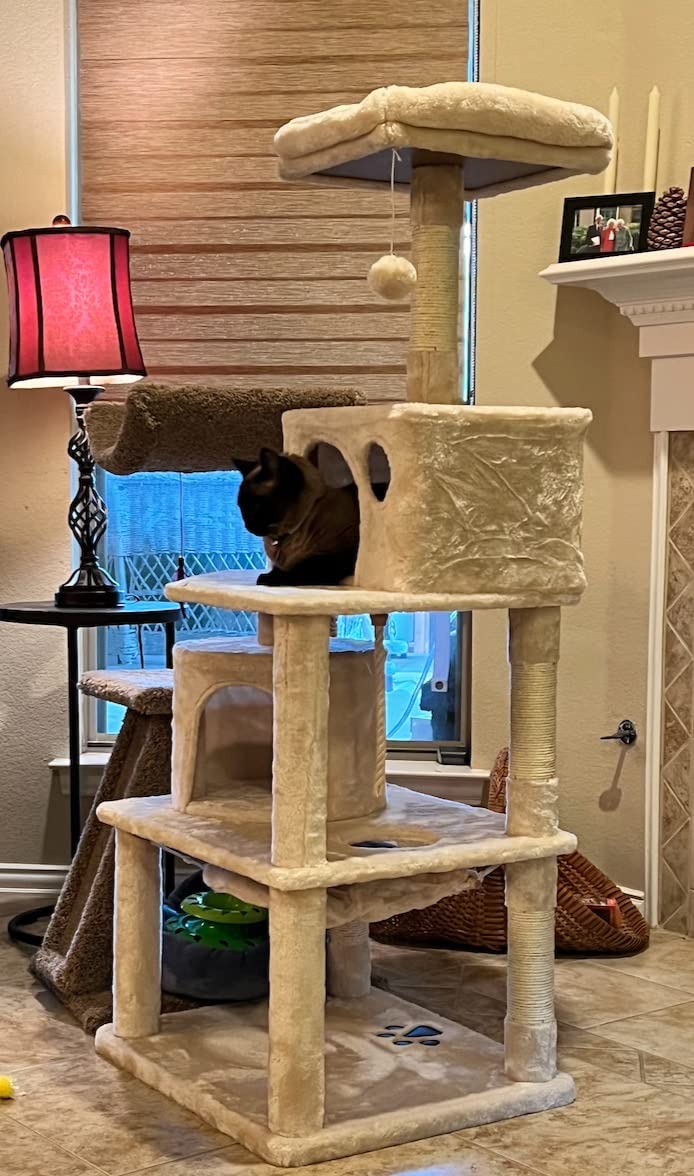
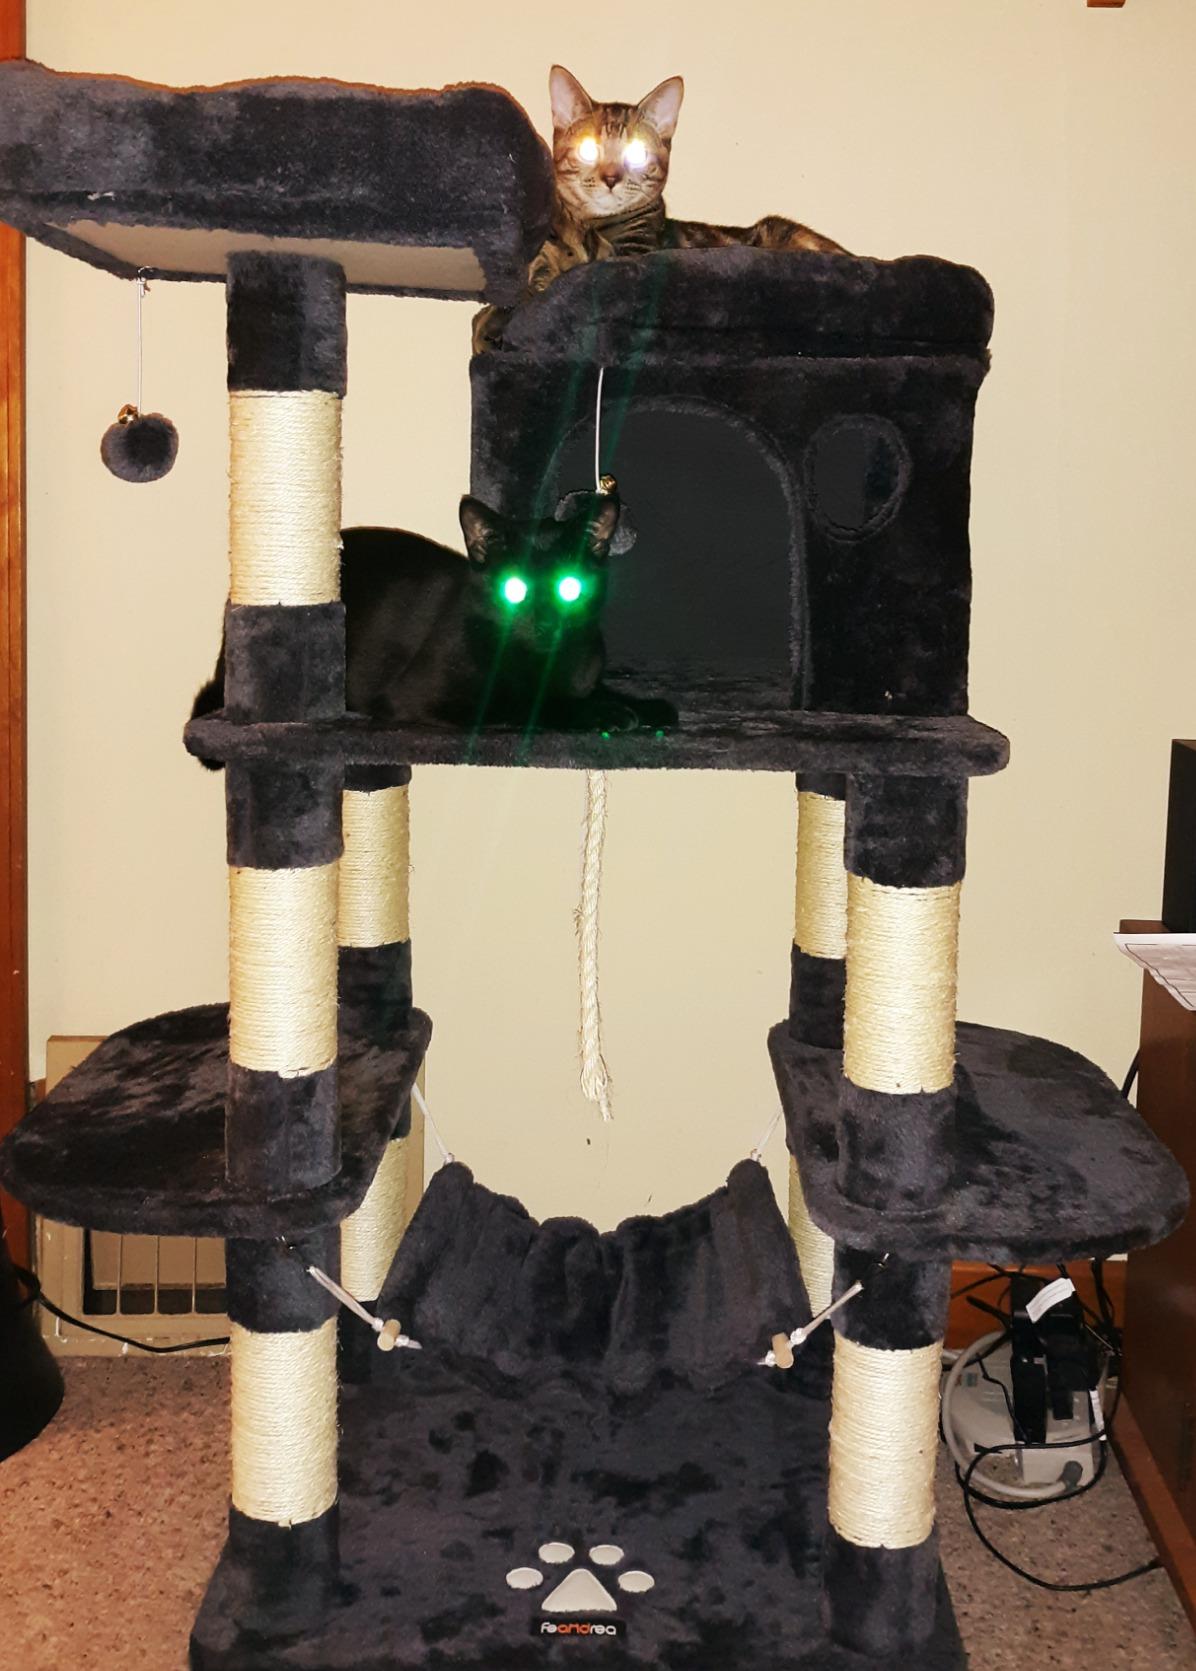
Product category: items_cat tree
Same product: no